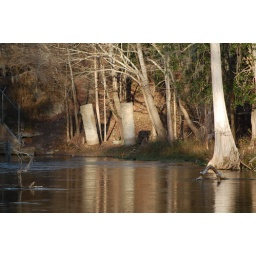
Rail road bridge once upon a time